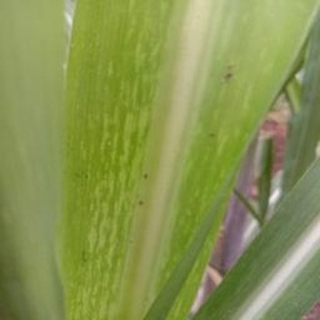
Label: sugarcane_mosaic